Temple Manor

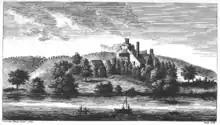
View of Temple Manor from Rochester, 1767 (from Hasted's History of Kent)

At the dissolution of the monasteries the Abbey of Denny was dissolved and both it and Temple Manor granted to Edward Elrington in 1539. He sold Temple Manor to the local Cobham family. Following a conviction for conspiracy against James VI and I 1603 Lord Cobham's property was seized by Robert Cecil. Using a London lawyer called Hyde, Cecil sold it on to Ludovic Stewart the future Duke of Richmond. Richmond in his turn sold it to Isaac Blake. The Blake family were possibly the richest family in Strood at the time. The Blakes may have been sitting tenants for some years, Isaac was a Churchwarden and a dealer in iron-ware and possibly scrap. The Blakes were responsible for the brick extensions and continued to hold it until the 18th century.